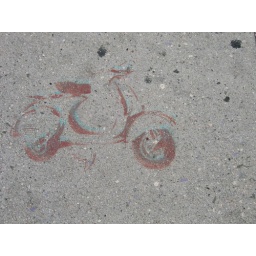
on the sidewalk outside of soap plant on w.sunset in los angeles